Kearse Theater

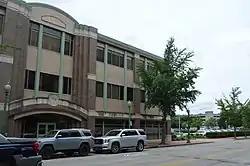
Site of the theater

Kearse Theater was a historic theatre building located at Charleston, West Virginia. It was constructed in 1921 and composed of a single floor auditorium with balcony behind a three-story front section which included two storefronts. It was designed for stage shows as well as for movies. The theater was demolished in 1982.